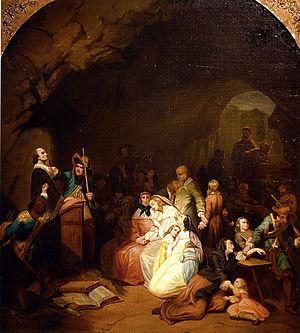
Assemblée de Protestants surprise par des troupes catholiques
Le pasteur Jean Bérenger, dit « Colombe » ou « Le Martyr », fut un chef prédicant célèbre du temps de la clandestinité pour la religion réformée, président du synode des églises du désert dans le Dauphiné, père du comte d'Empire Jean Bérenger, personnalité d'influence sous le Premier Empire.
La guerre des Cévennes ou guerre des Camisards est un soulèvement de paysans protestants dans les Cévennes et Bas-Languedoc sous le règne de Louis XIV. Le soulèvement a pour origine la révocation de l'édit de Nantes en 1685 qui provoqua les premiers troubles qui durèrent jusqu'en 1711.